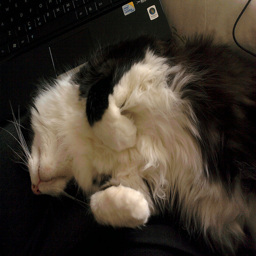
A black and white cat laying on it's back.
a cat is sleeping with its head by a keyboard
A black and white cat sleeping near a laptop.
A black and white cat sleeping on its back.
A cat lies upside down on a computer keyboard